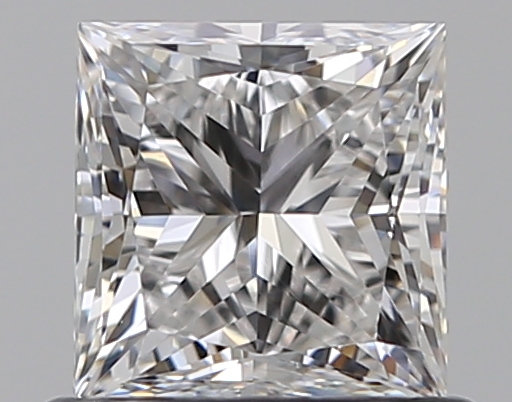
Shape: princess
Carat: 0.75
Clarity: VVS2
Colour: F
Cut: VG
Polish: EX
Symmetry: VG
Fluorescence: N
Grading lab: GIA
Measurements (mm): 4.87 x 4.75 x 3.51